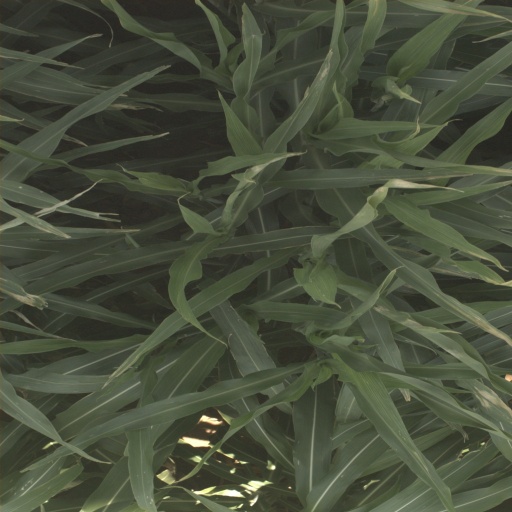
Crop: sorghum